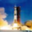
Label: rocket